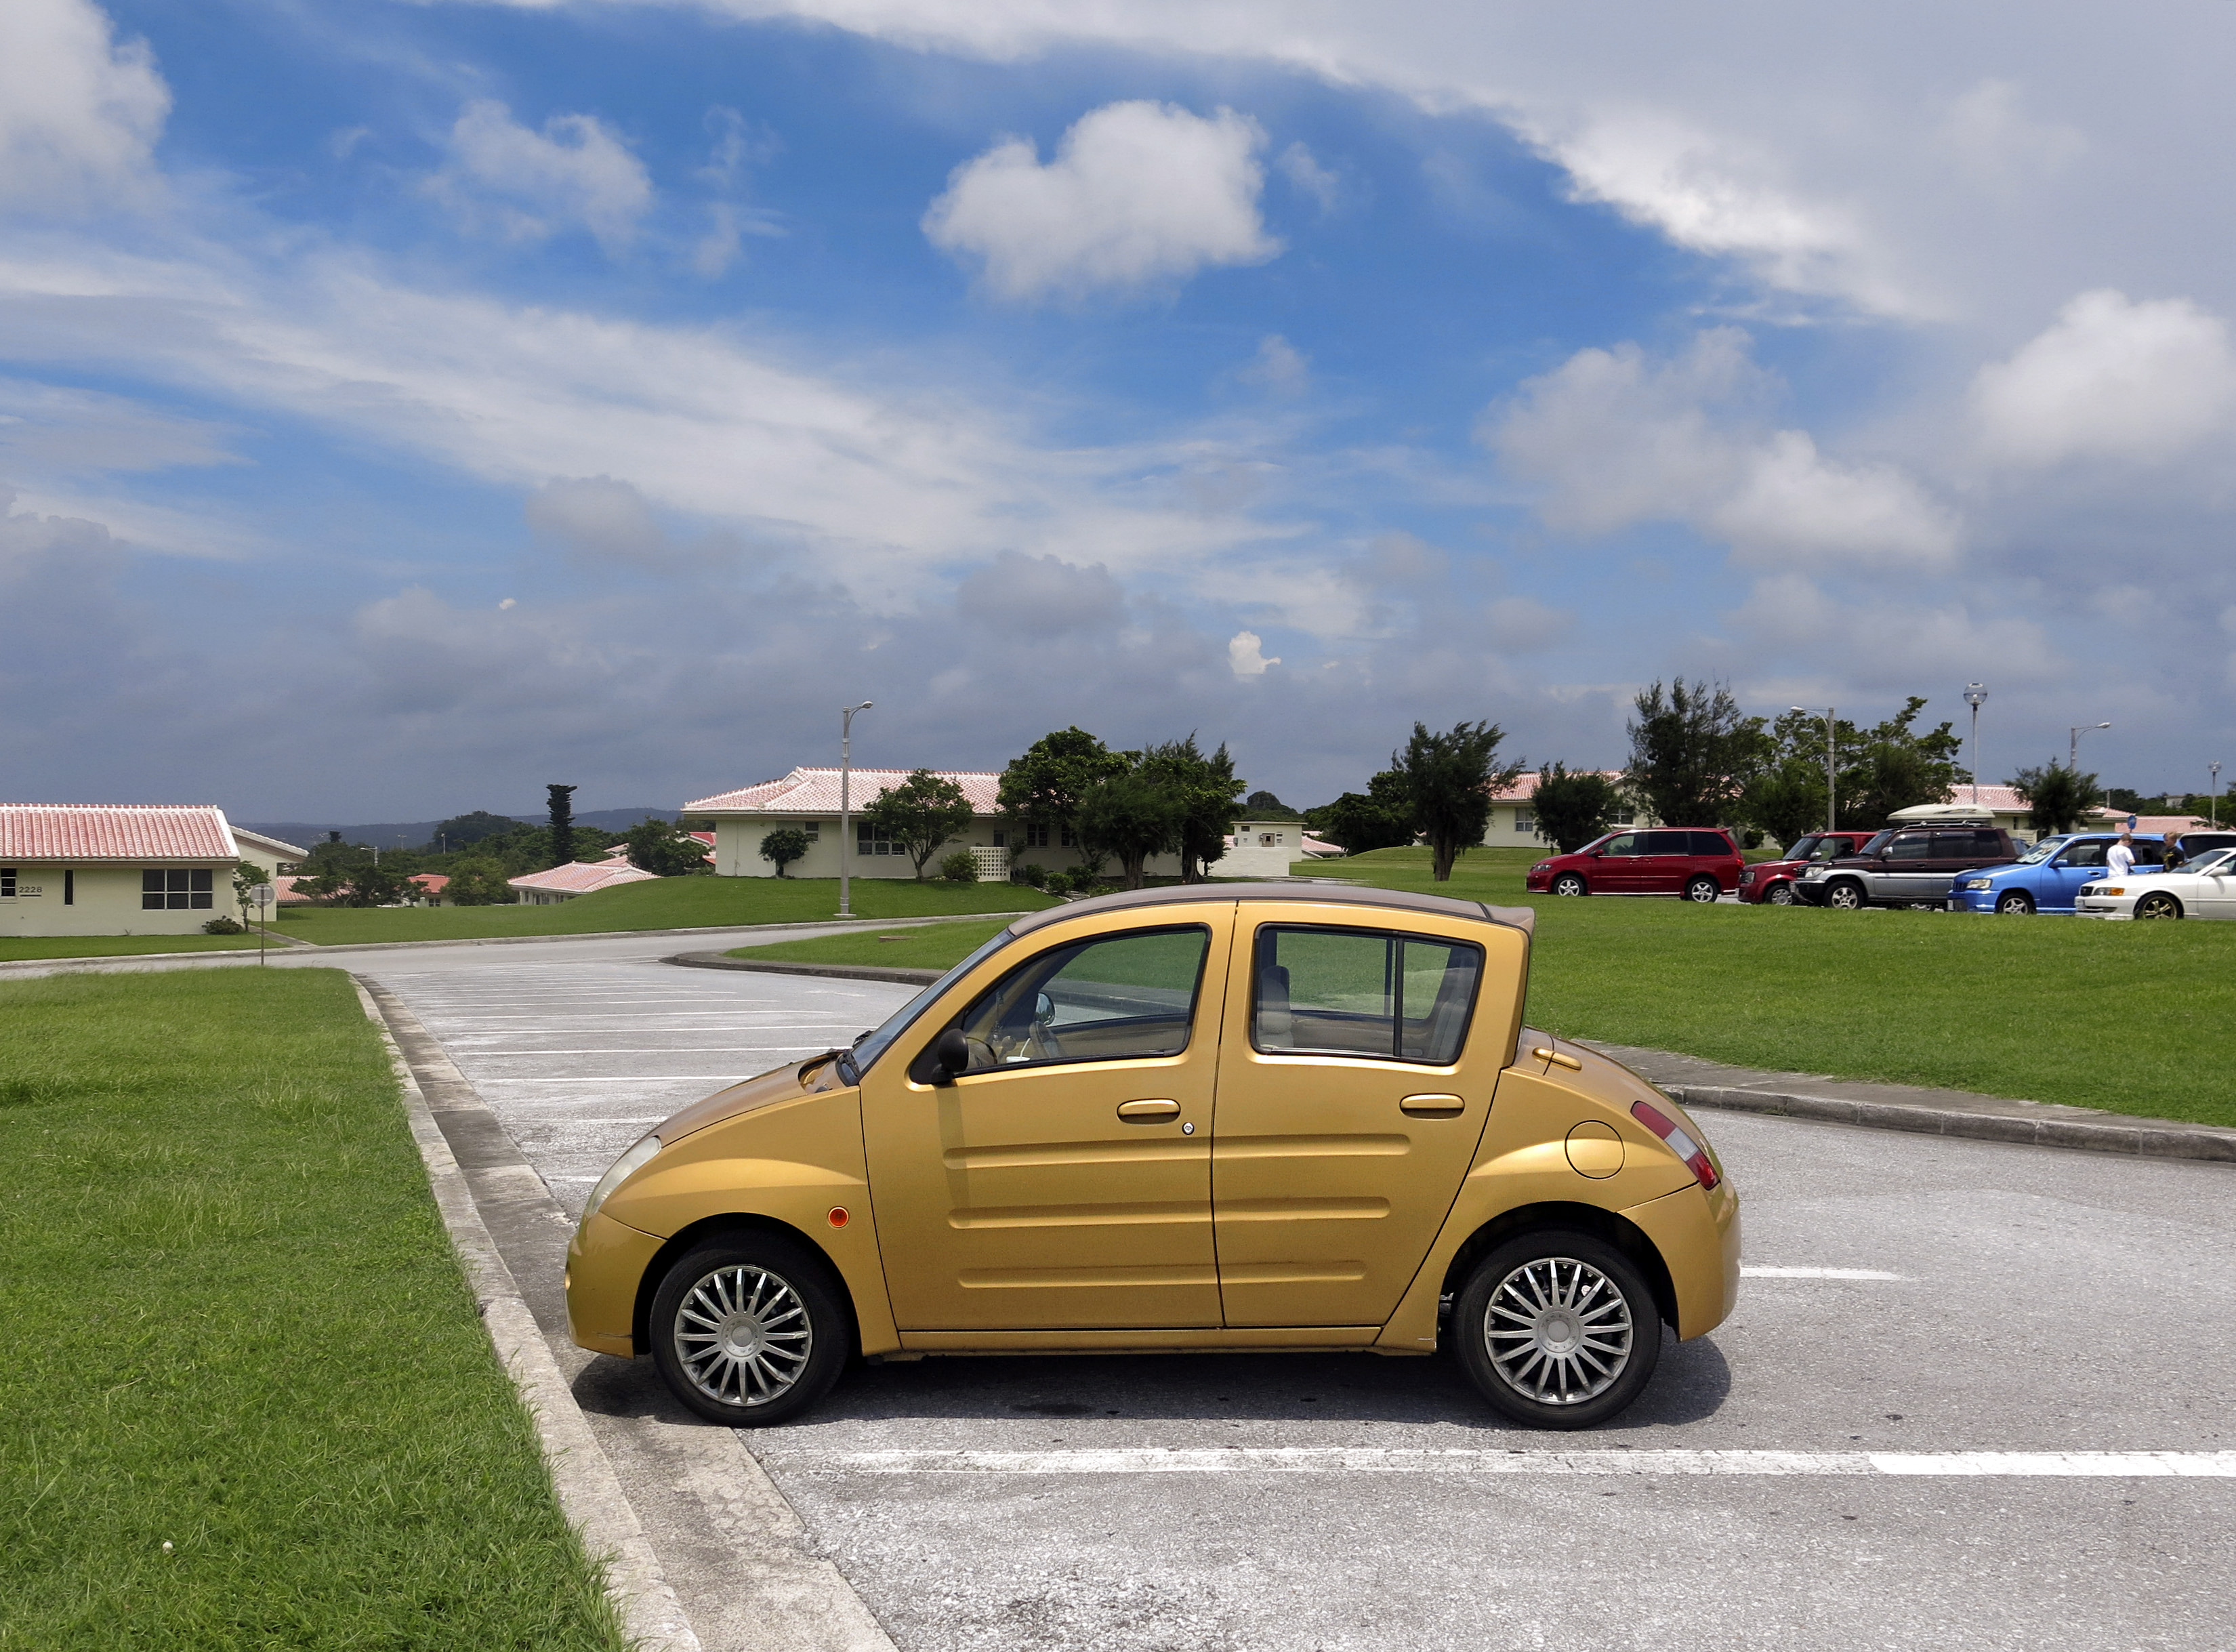
car, wheel, retro, truck, vehicle, japan, cool image, gold, toyota, will, kansei, city car, pickup truck, sport utility vehicle, land vehicle, automobile make, off roading